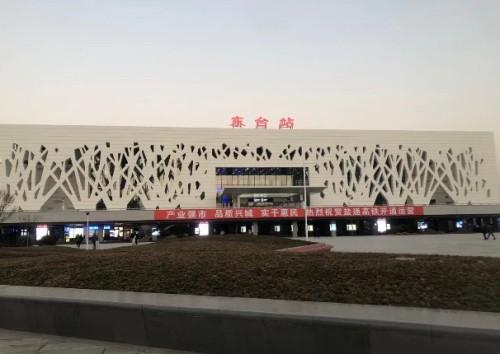
地标名称：东台站
所在城市：盐城市·东台市